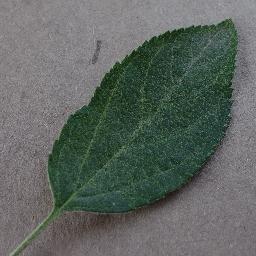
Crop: apple
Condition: healthy